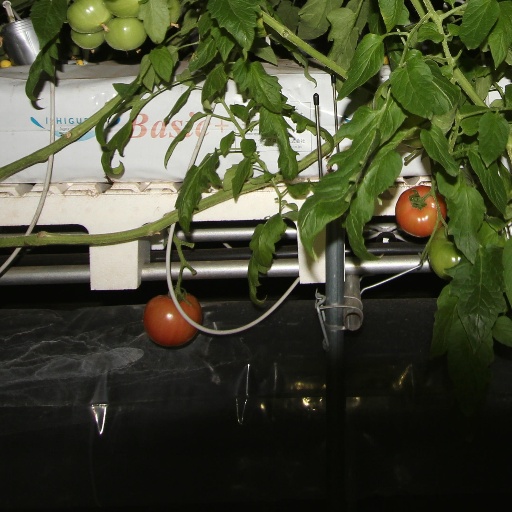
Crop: tomato